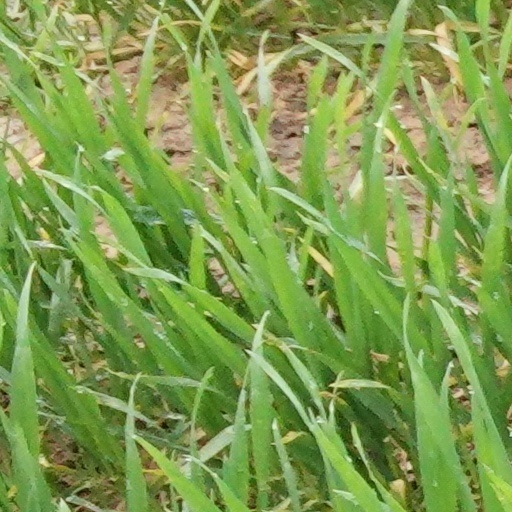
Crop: wheat